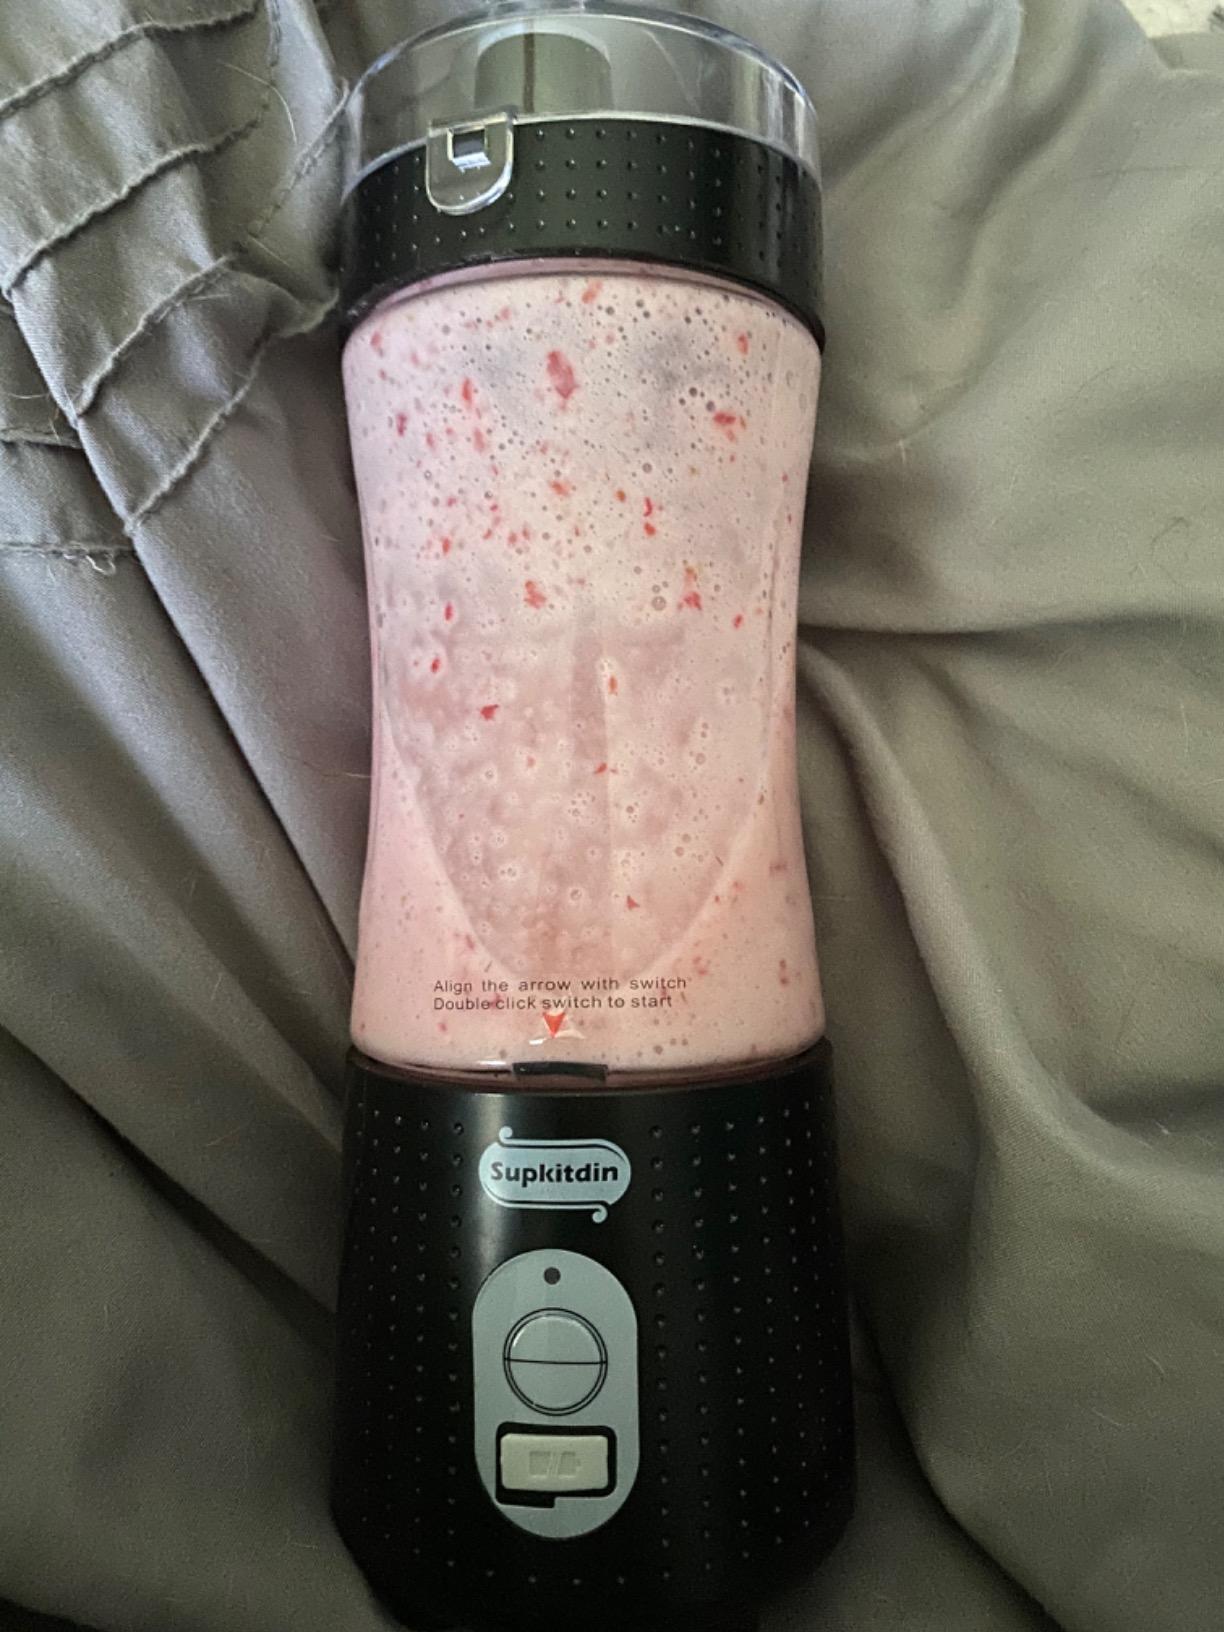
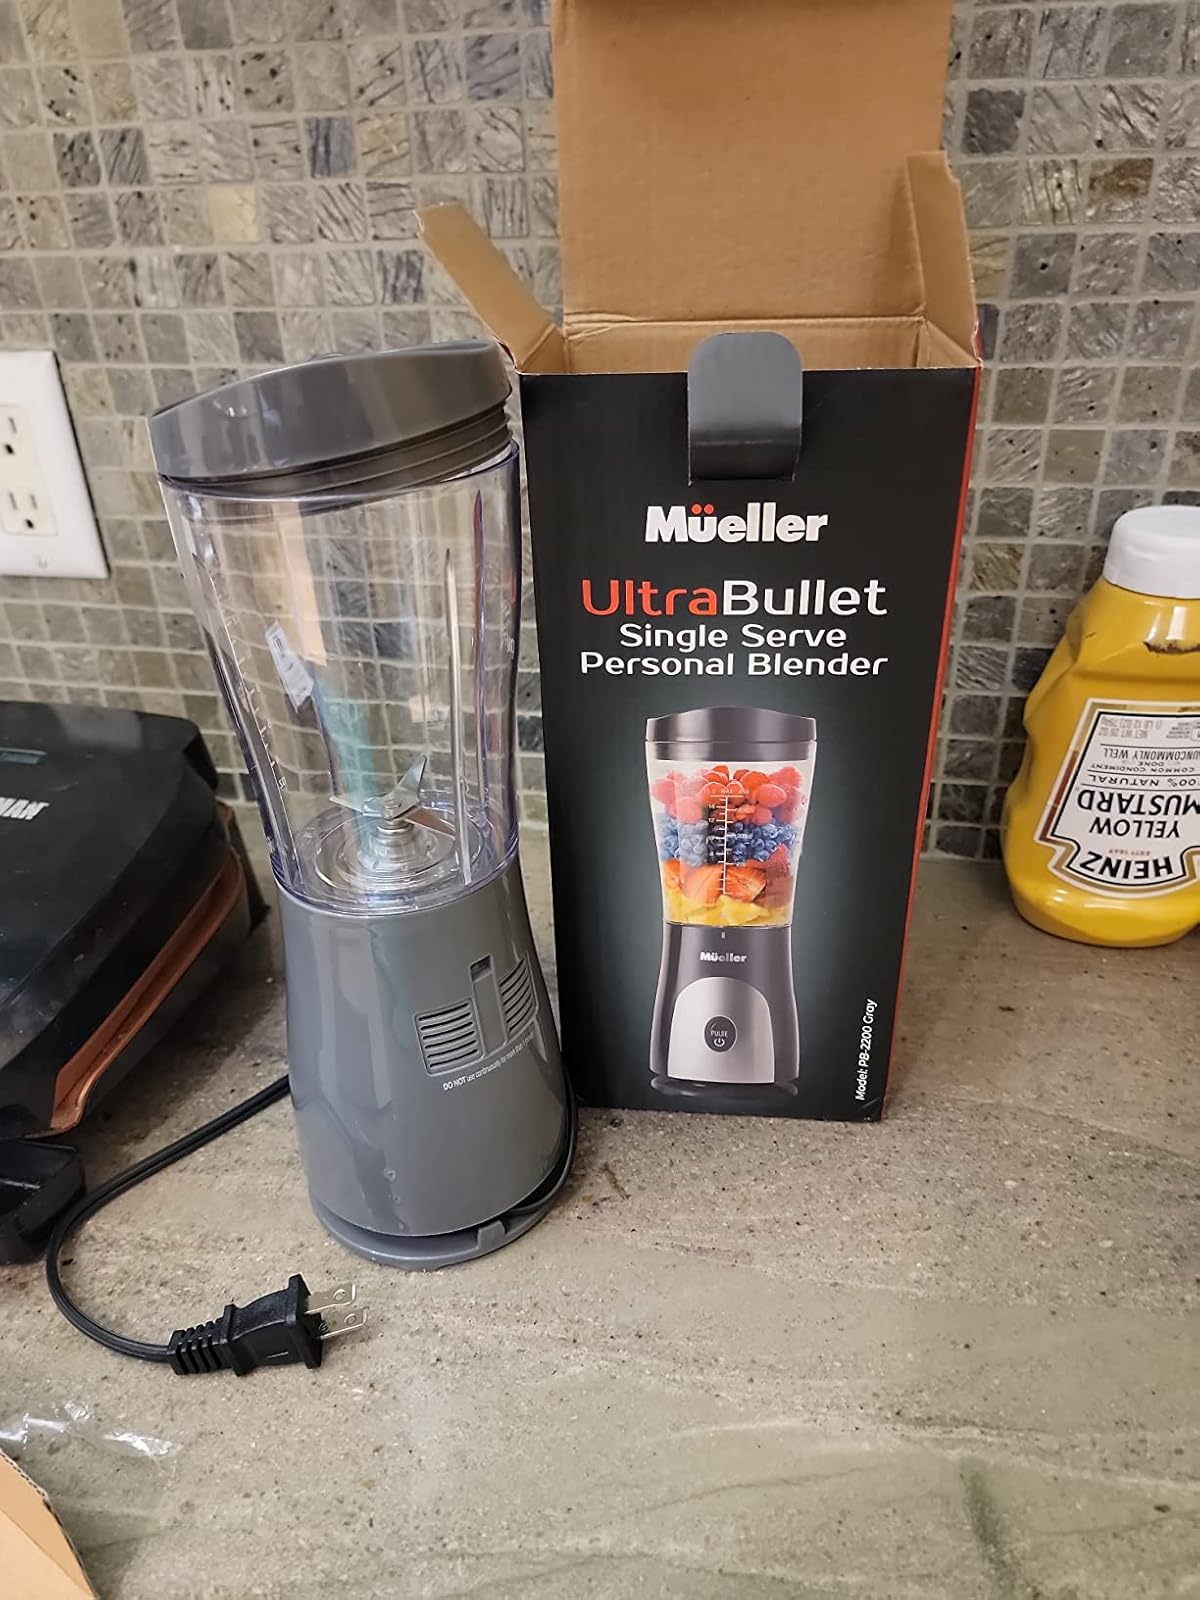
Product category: items_blender
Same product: no